2001 World Series

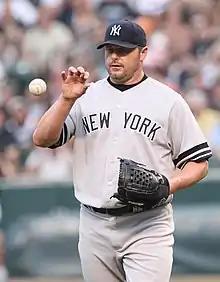
Roger Clemens pitched a three-hitter and struck out nine to clinch Game 3 for the Yankees.

Arizona continued to take control of the Series with the strong pitching performance of Randy Johnson. The Big Unit pitched a complete-game shutout, allowing only four baserunners and three hits while striking out 11 Yankees. Andy Pettitte meanwhile nearly matched him, retiring Arizona in order in five of the seven innings he pitched. In the second, he allowed a leadoff single to Reggie Sanders, who scored on Danny Bautista's double. Bautista was the only Arizona runner stranded for the entire game. In the seventh, Pettitte hit Luis Gonzalez with a pitch before Sanders grounded into a forceout. After Bautista singled, Matt Williams's three-run home run put Arizona up 4–0. They won the game with that score and led the series two games to none as it moved to New York City. This was the 1,000th game played in the history of the MLB postseason.